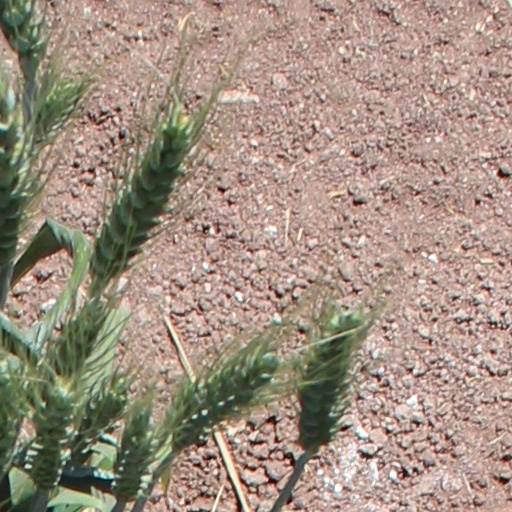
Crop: wheat